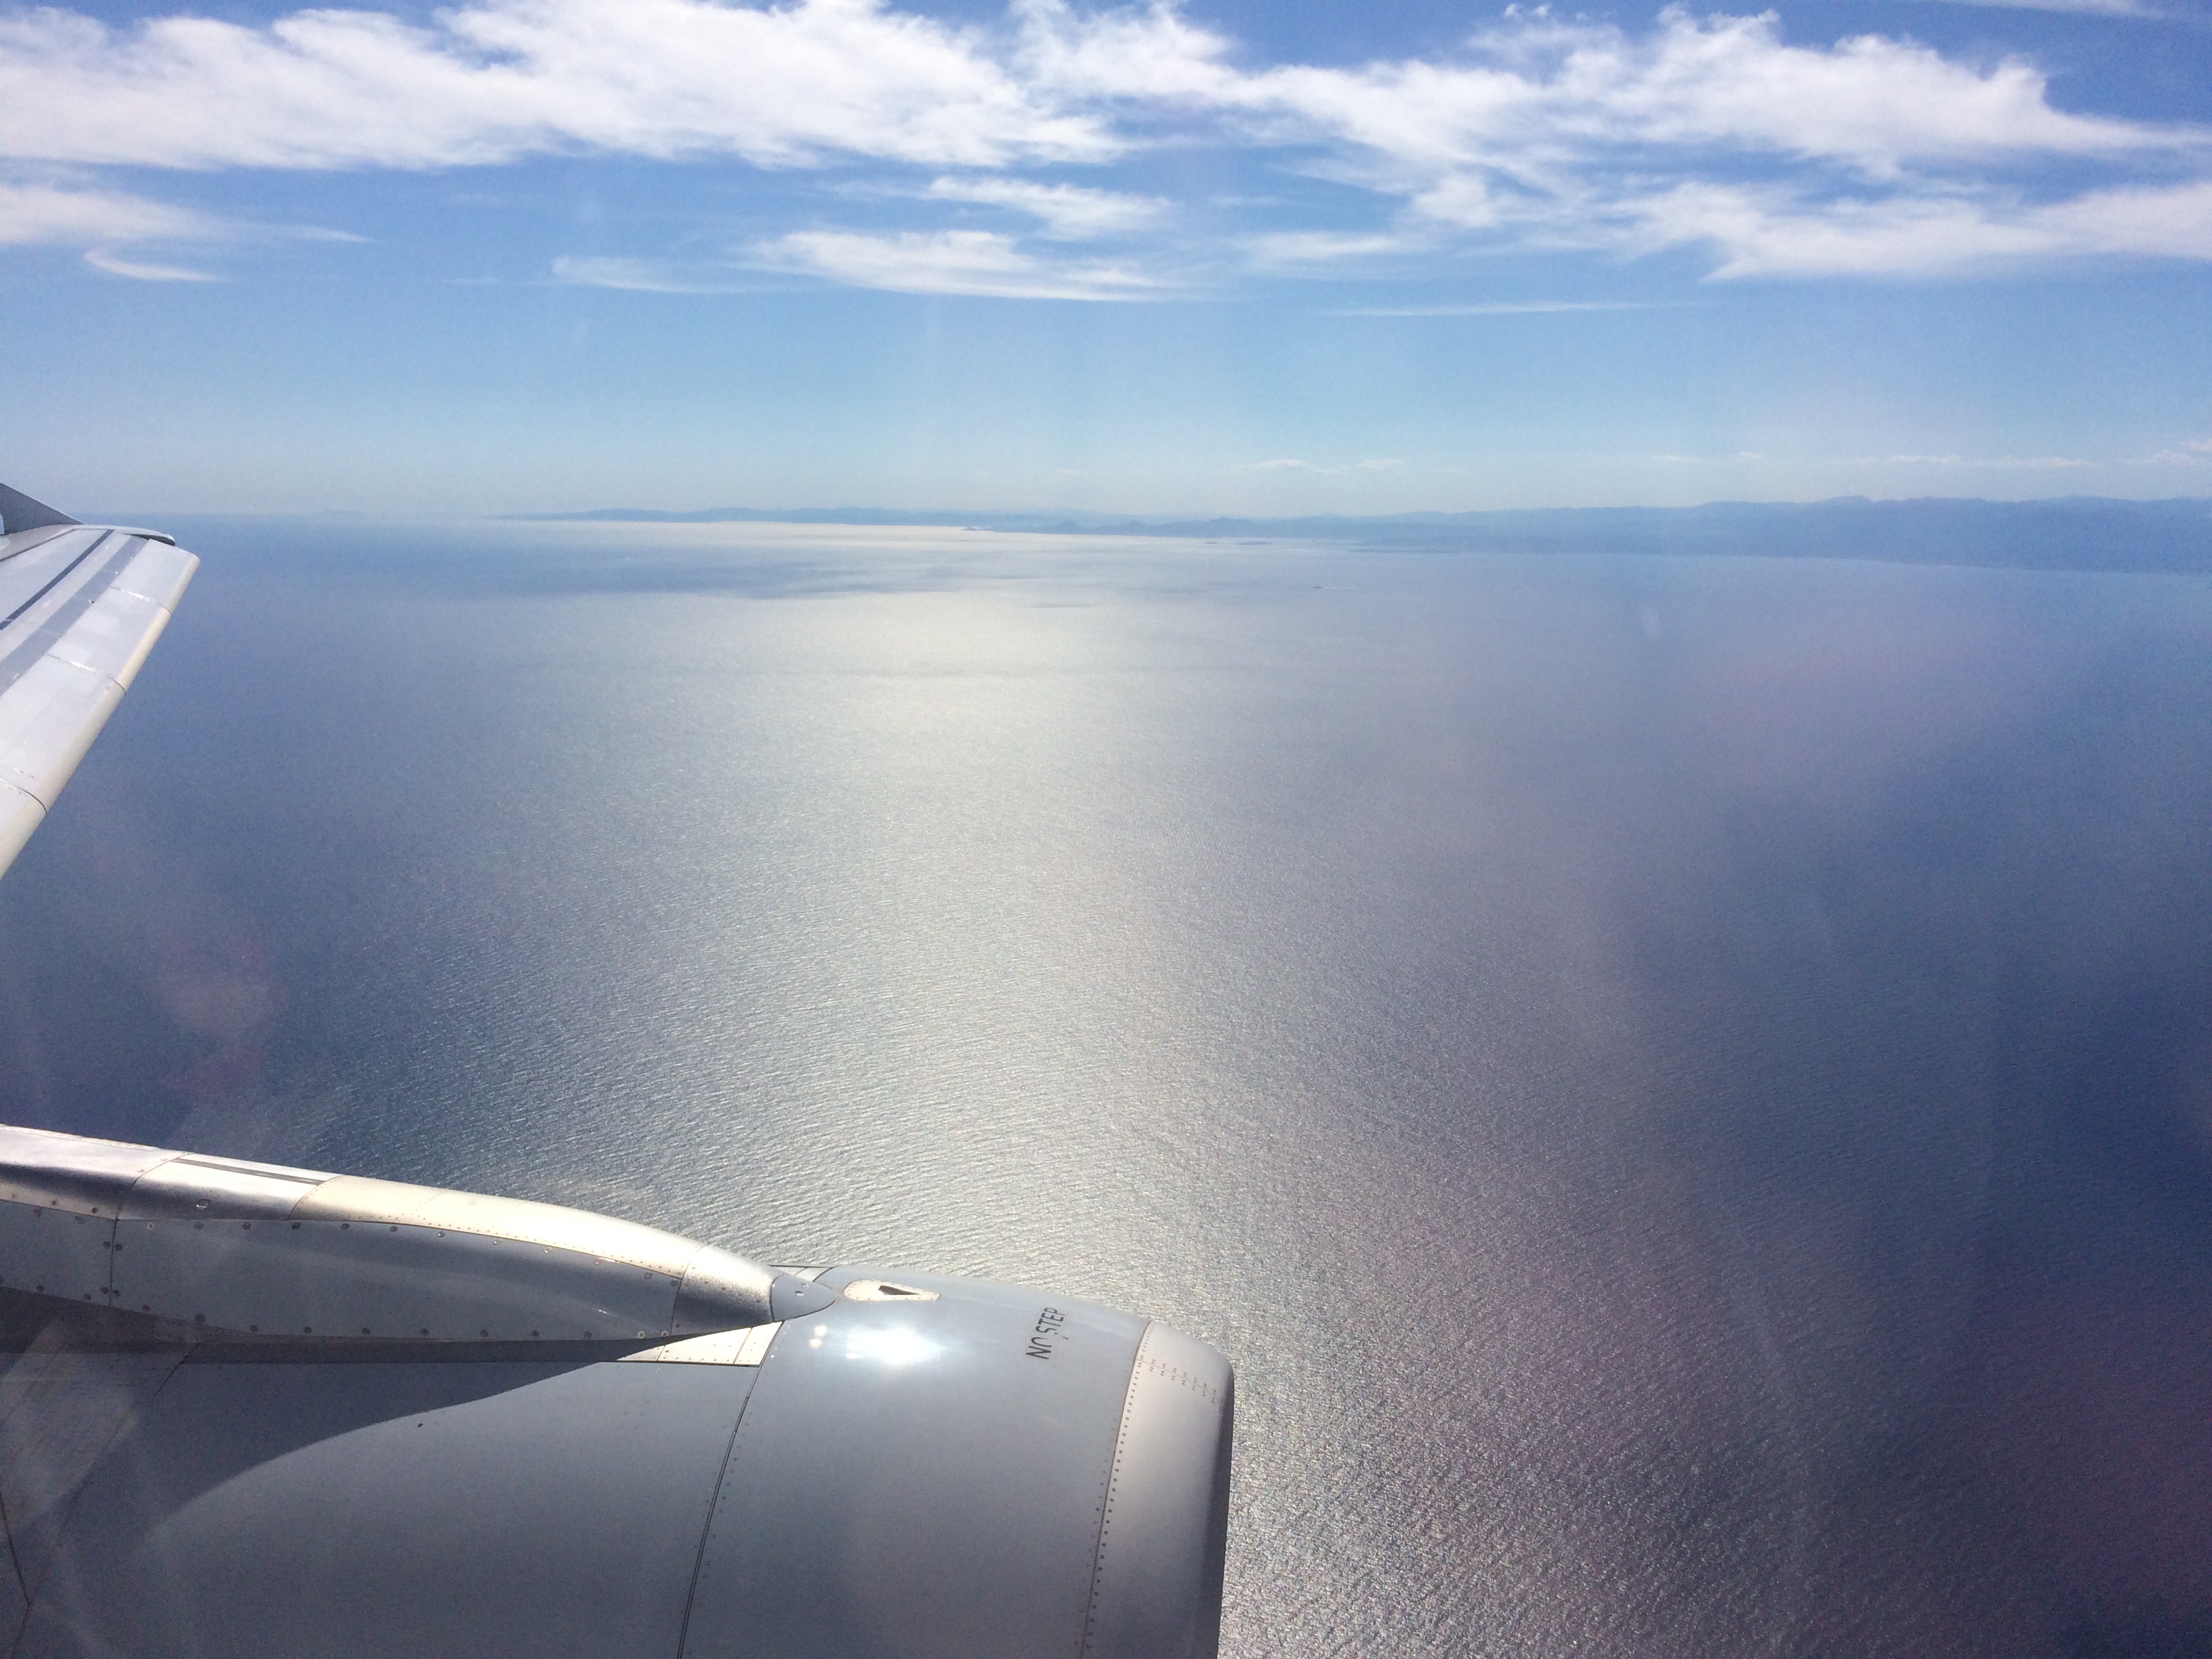
sea, horizon, wing, cloud, sky, sunrise, sunlight, atmosphere, fly, airplane, aircraft, reflection, vehicle, aviation, flight, weather, holiday, blue, clouds, background, flyer, atmospheric phenomenon, atmosphere of earth